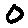
Label: 0